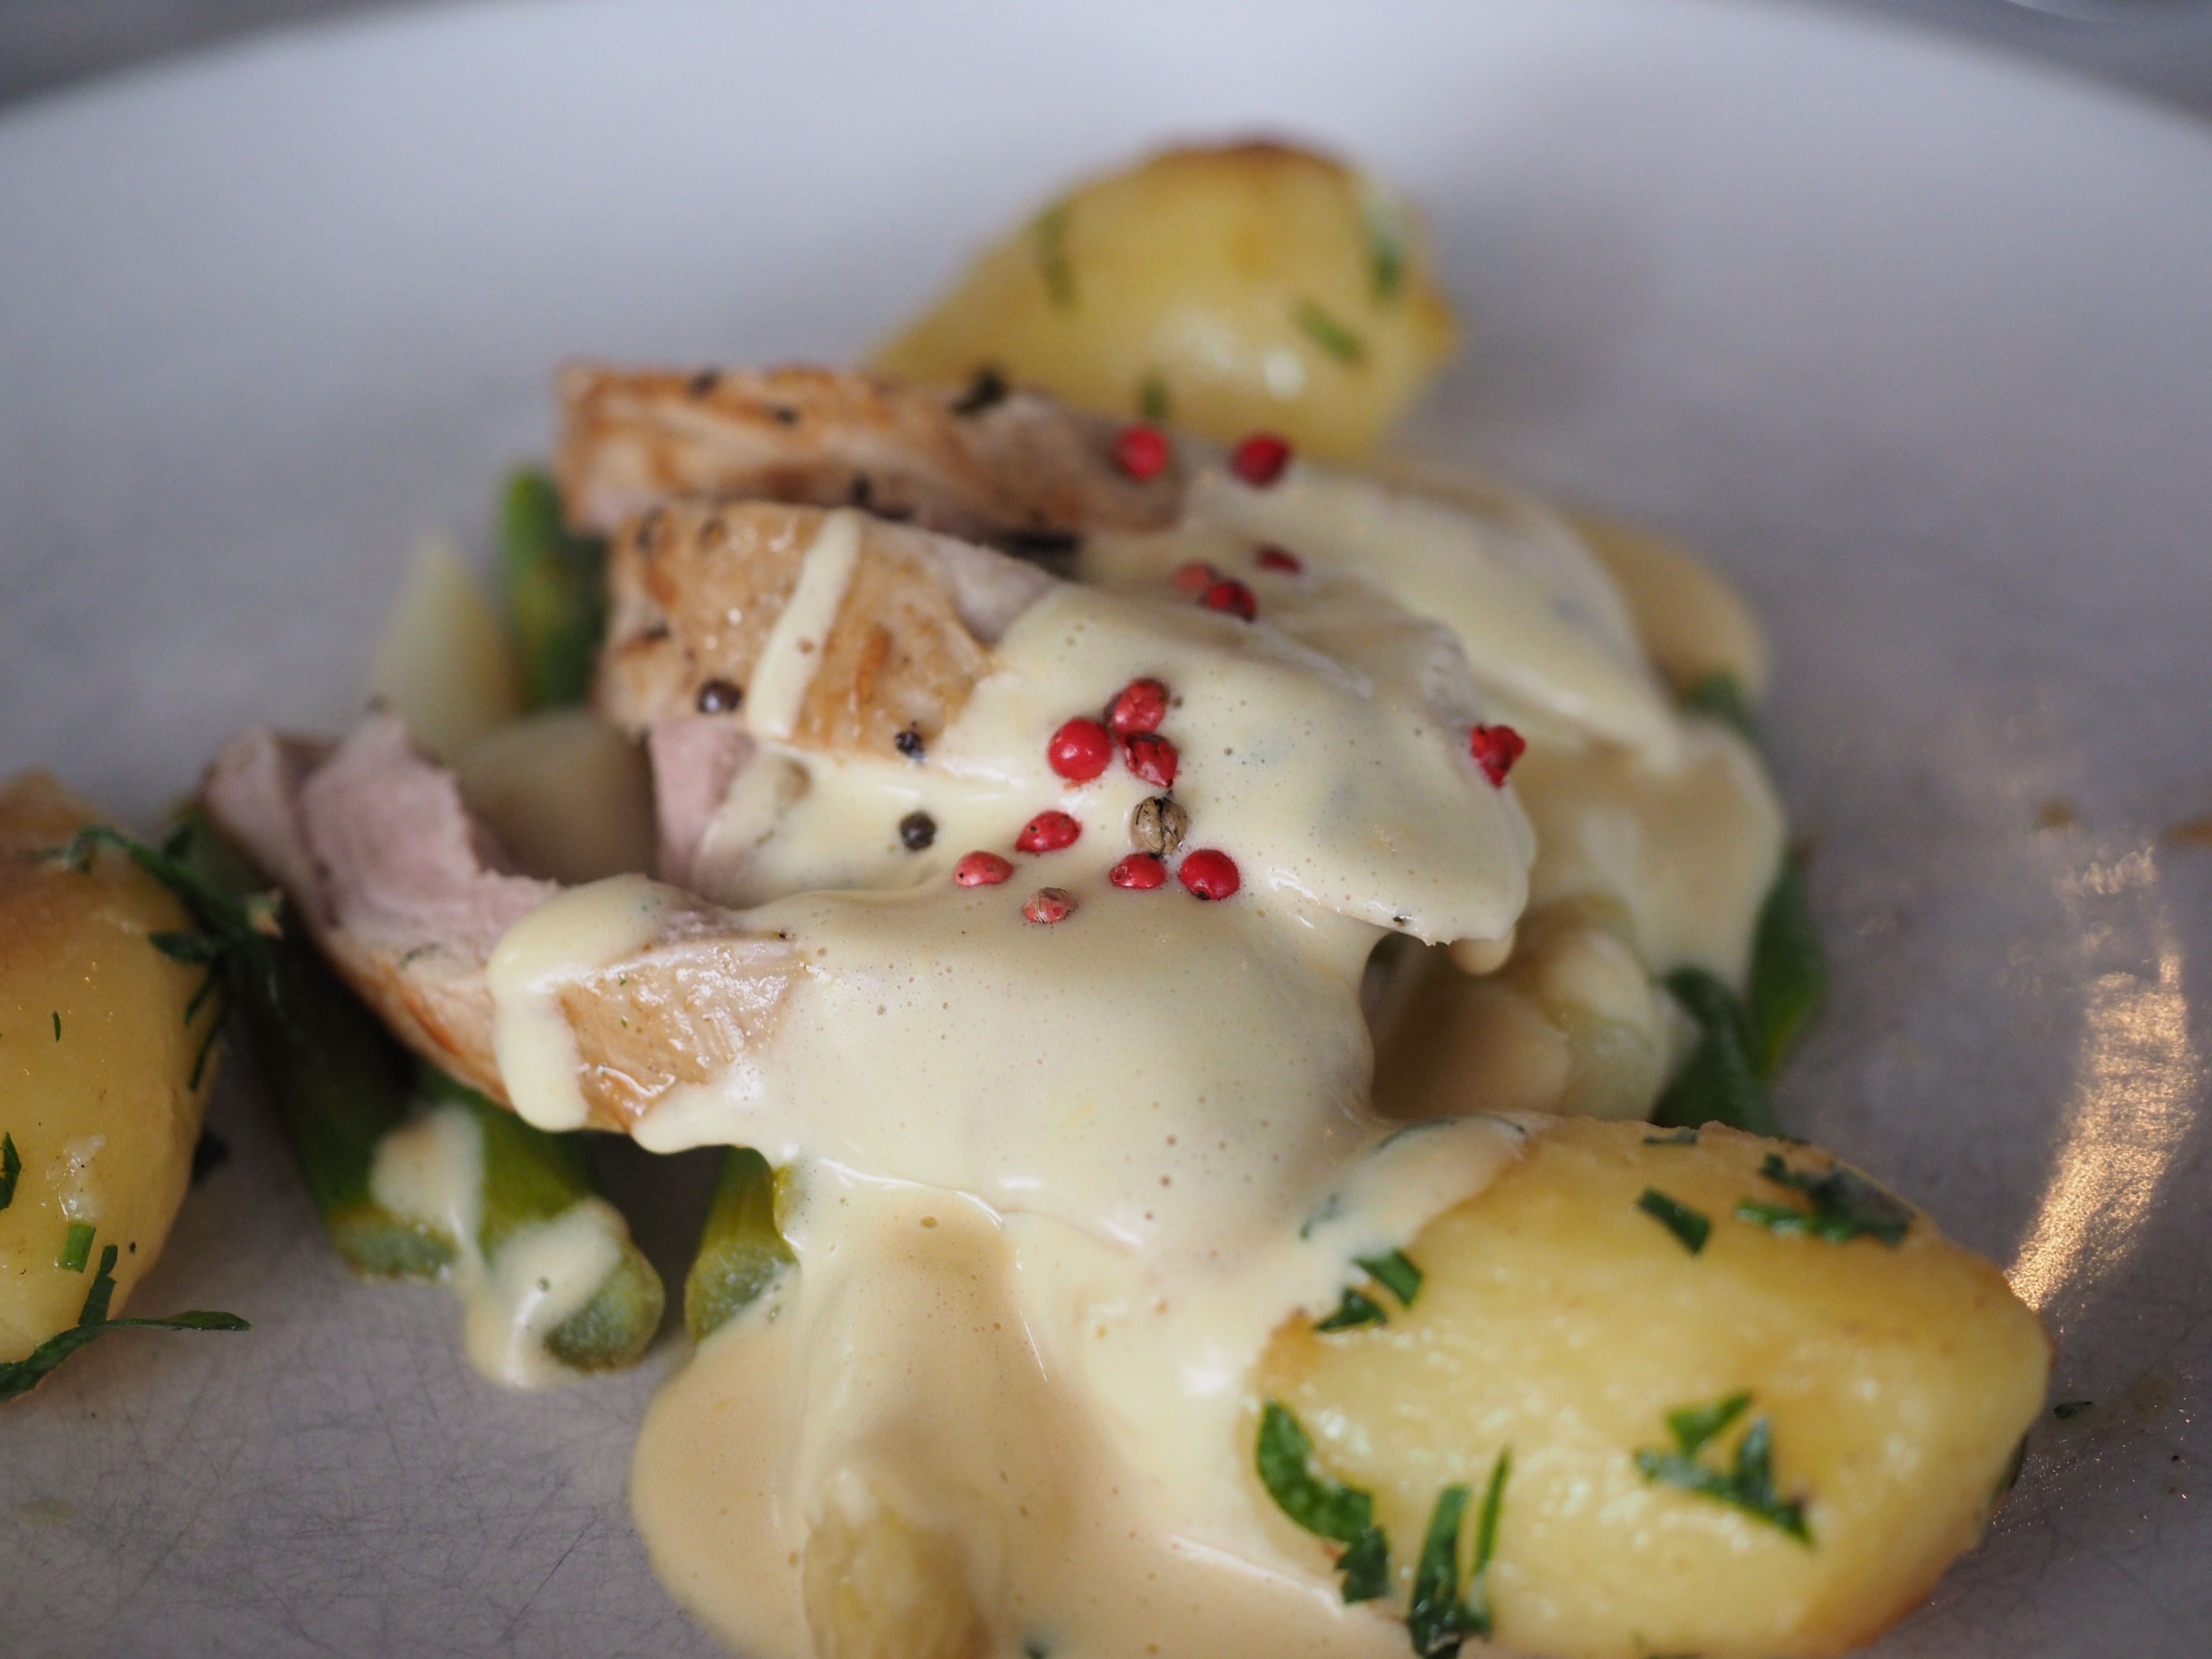
dish, meal, food, pepper, produce, vegetable, breakfast, eat, cuisine, eggs benedict, red pepper, salt potatoes, favorite dish, pork tenderloin, crispy pork